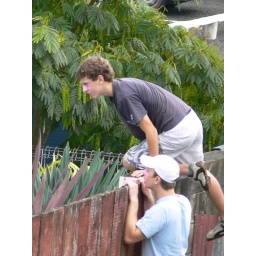
Boys climbing the fence to the neighbours to recover the balls at the L&amp;amp;P Backyard Cricket 2009 in Paeroa